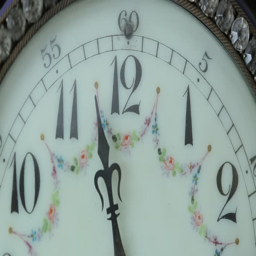
an extreme close - up shot shows the hands of a hand painted vintage clock with floral decorations